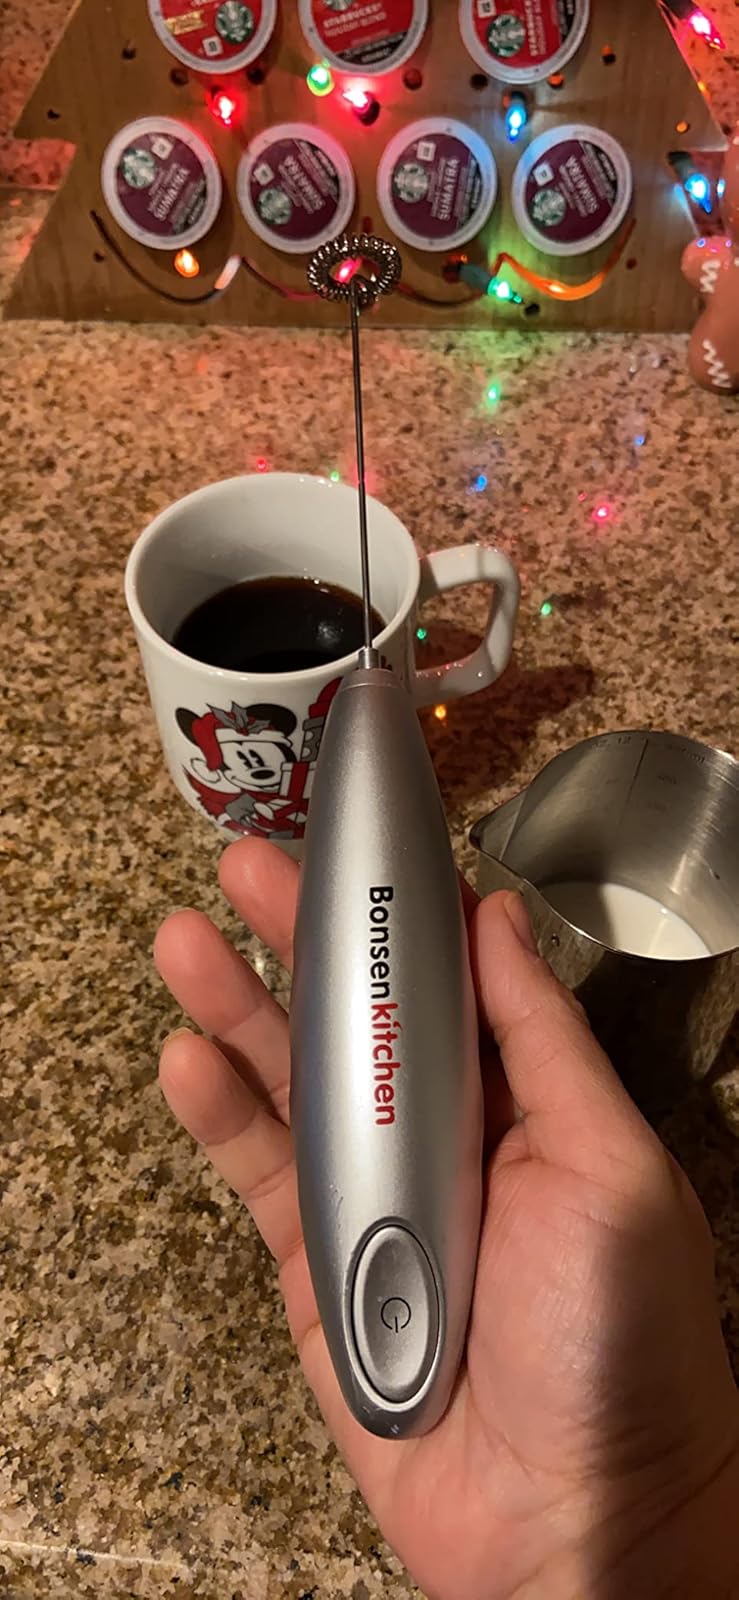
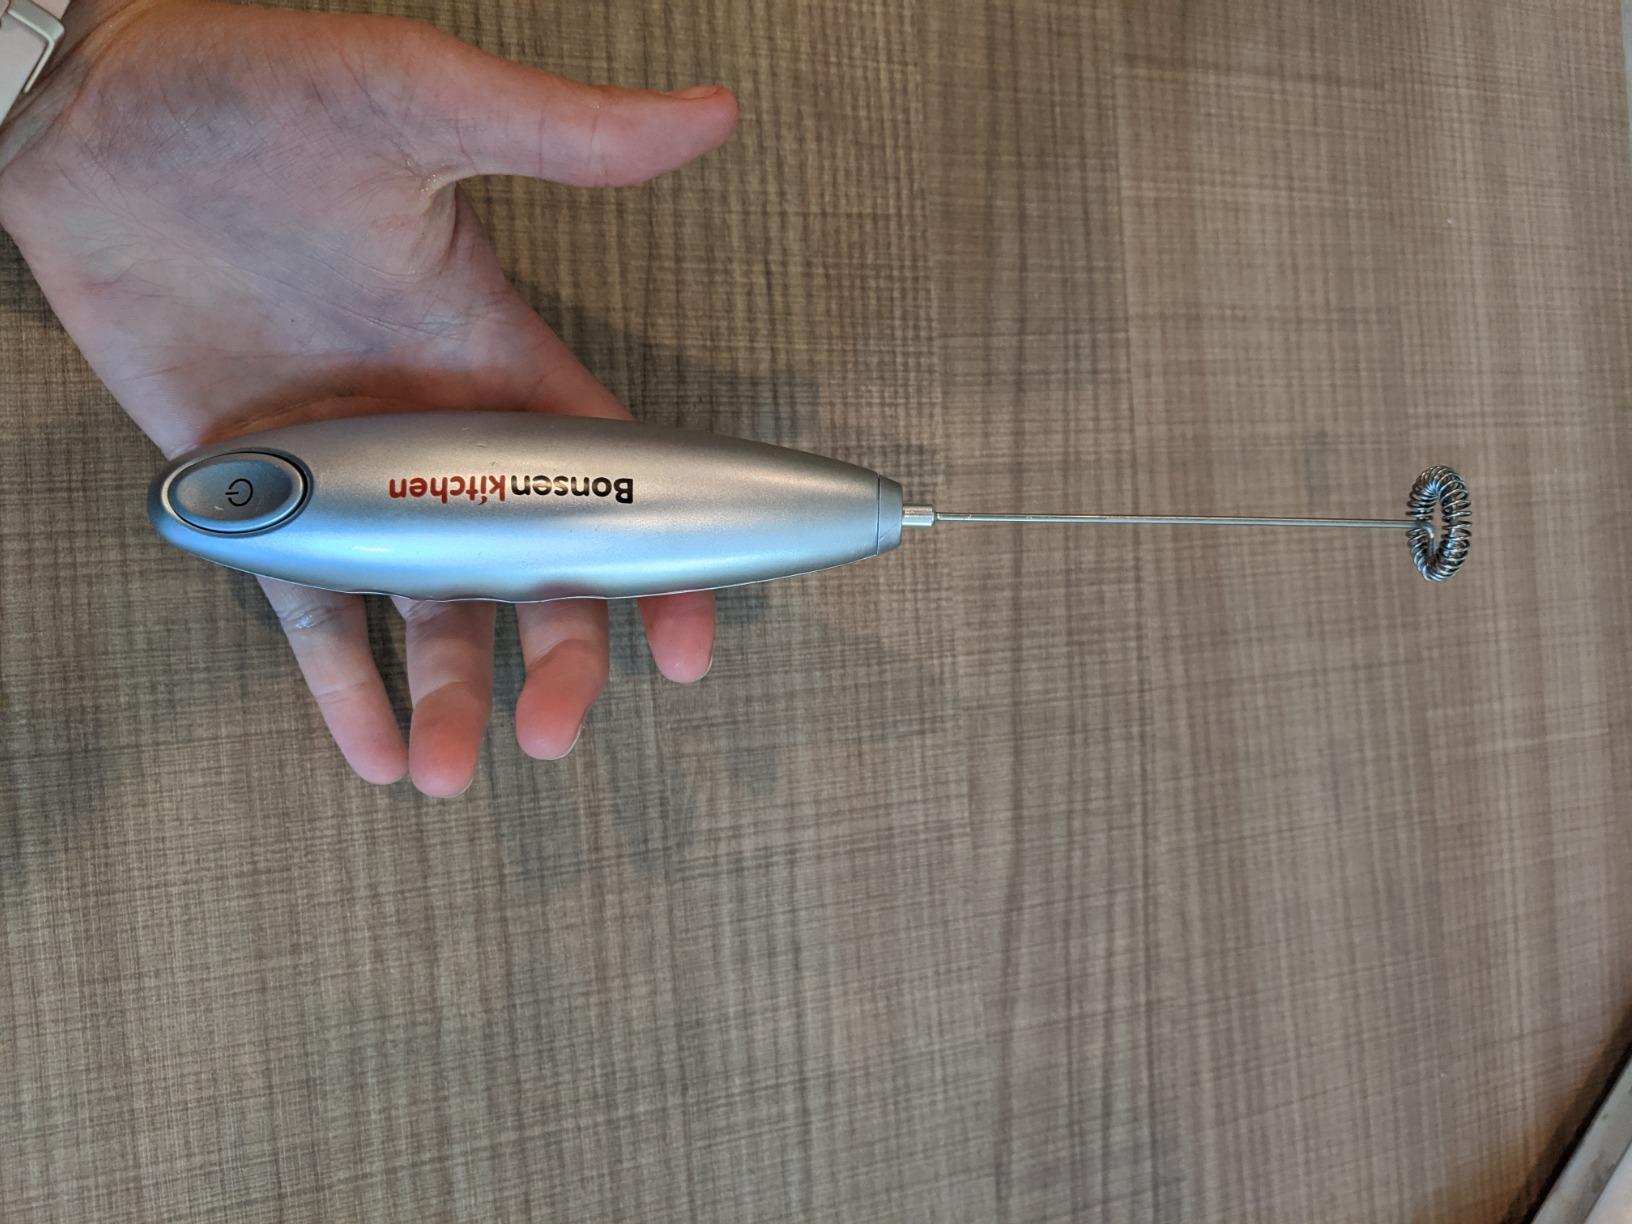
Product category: items_mixer
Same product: yes